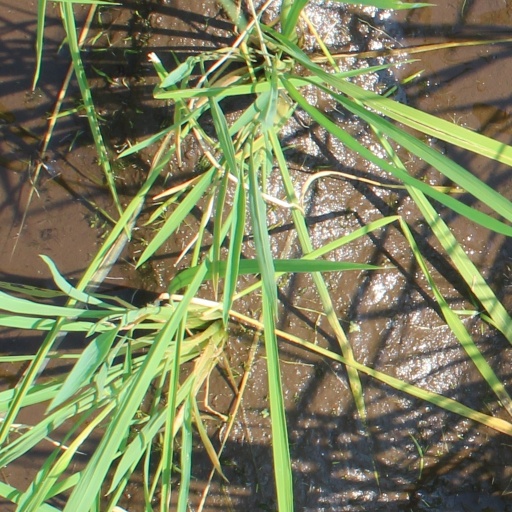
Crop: rice